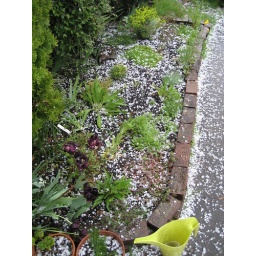
Hail in the flower beds